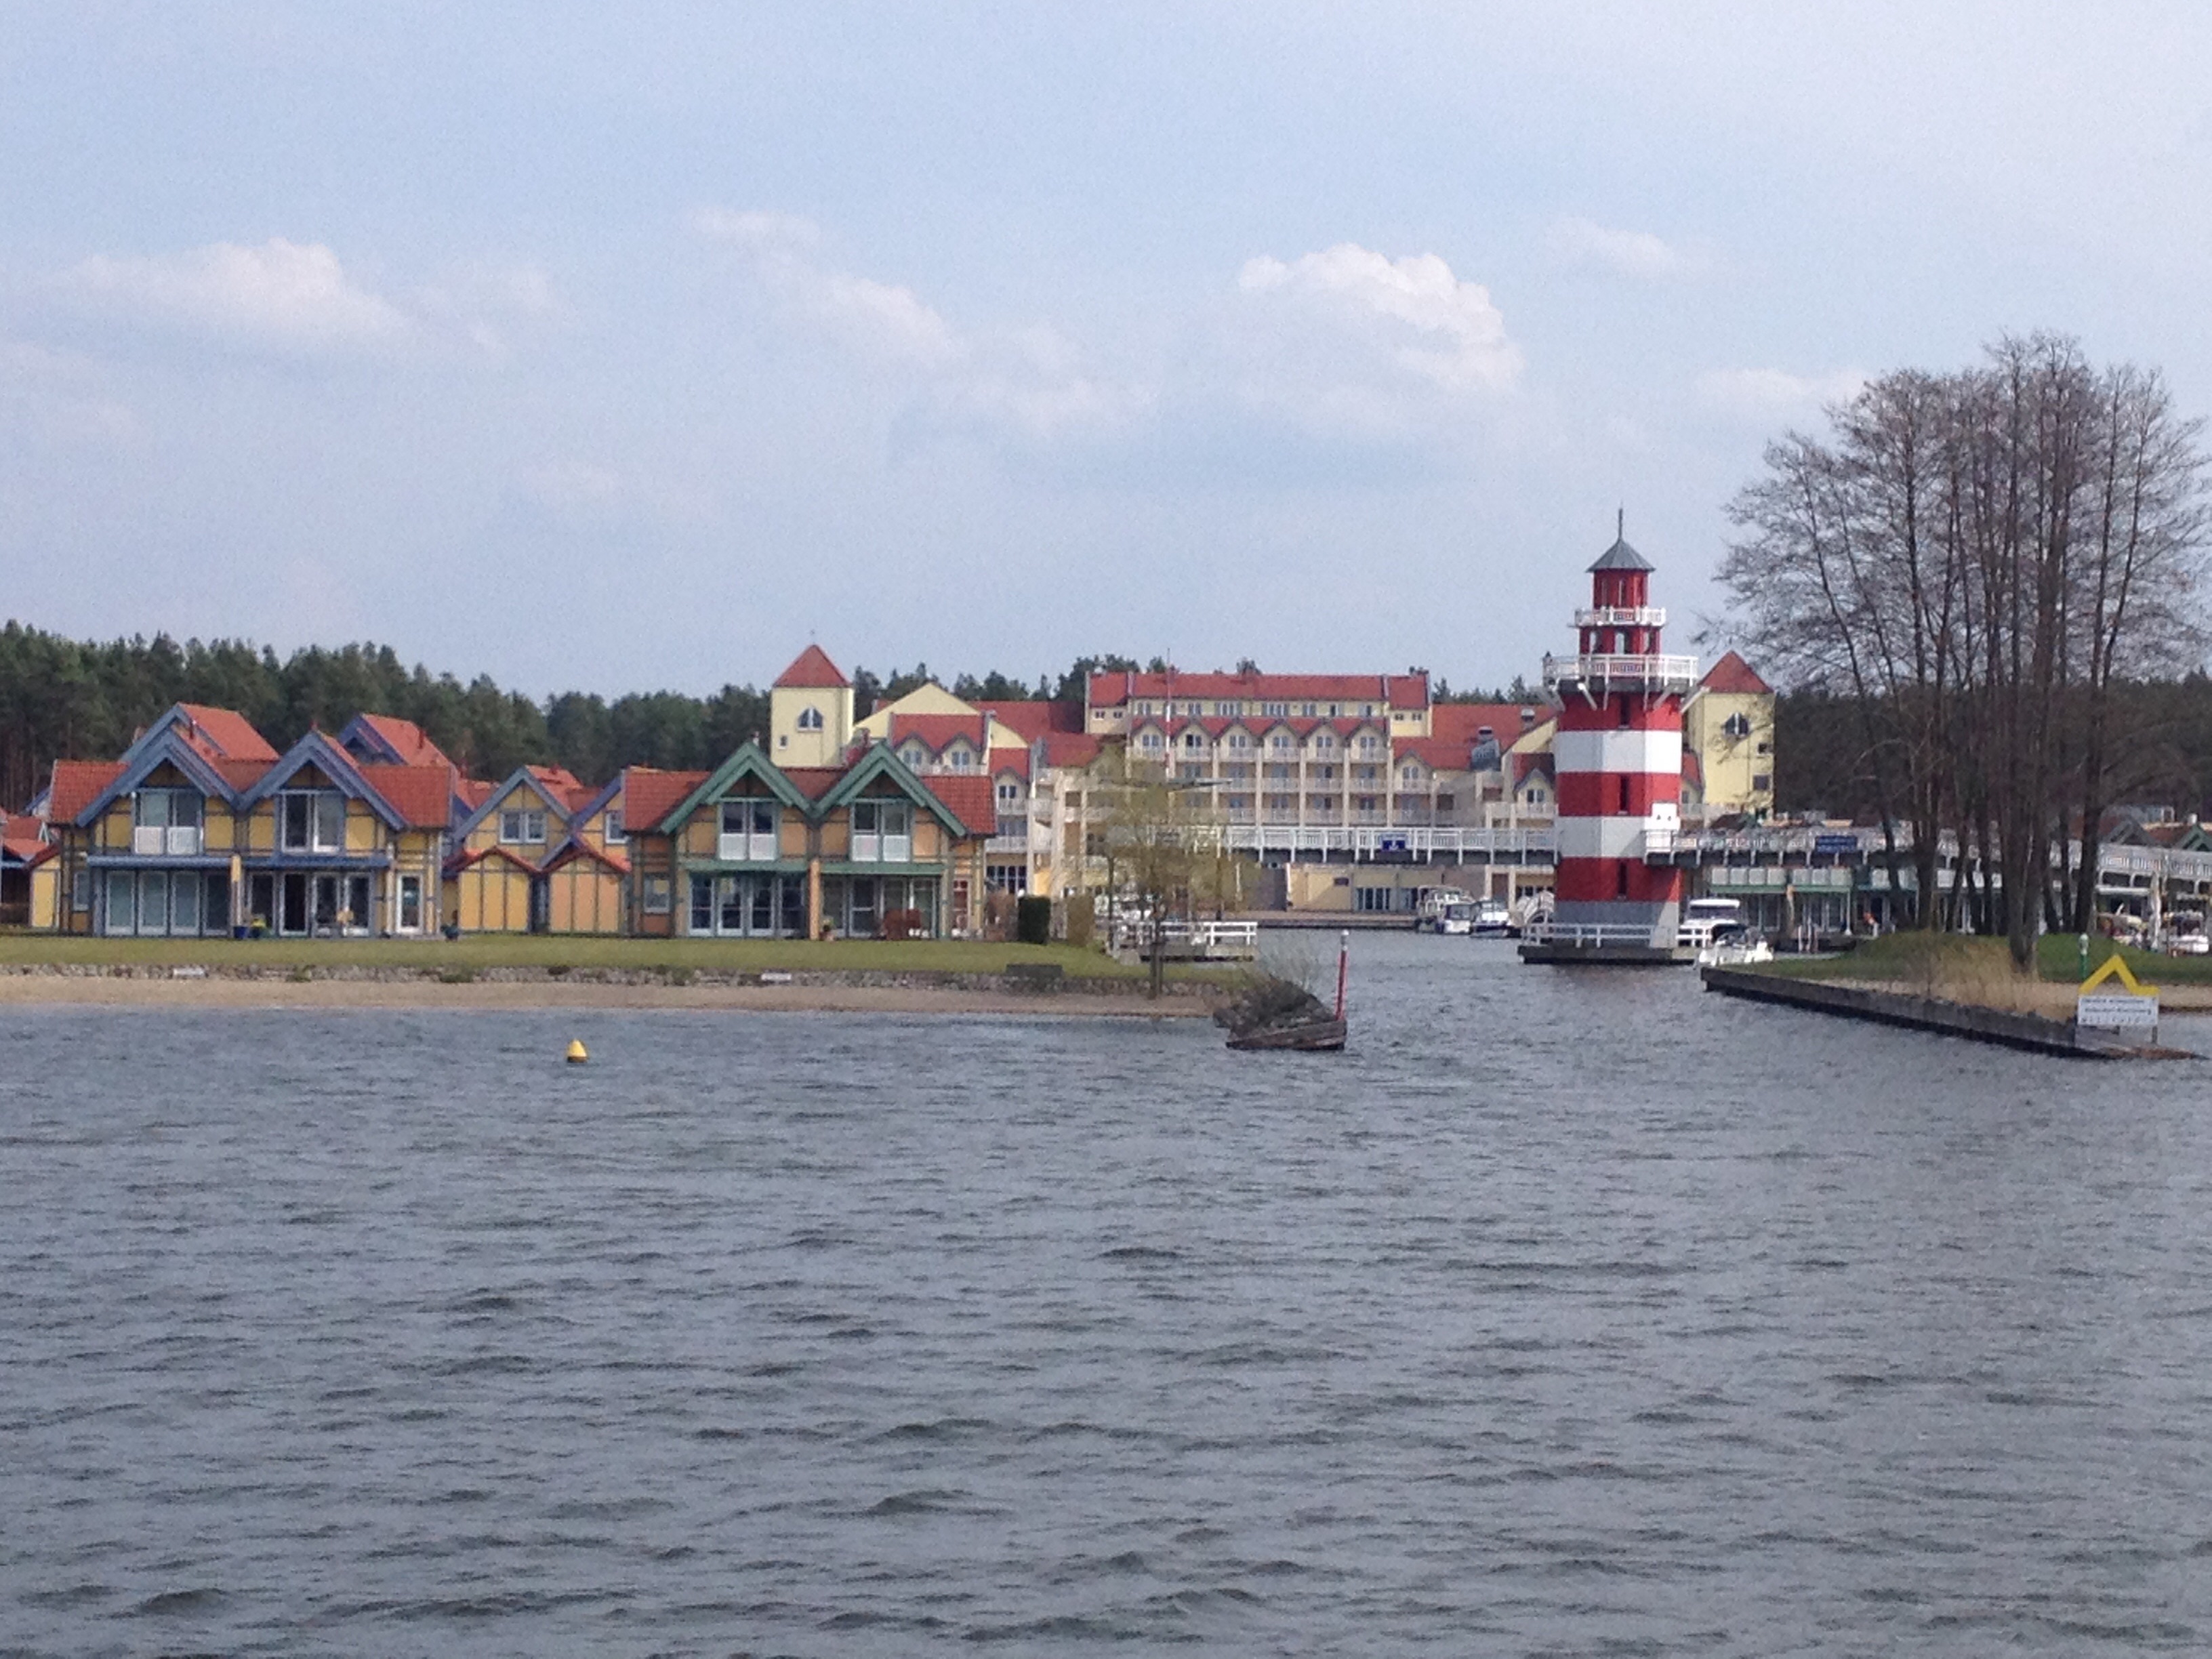
sea, water, dock, lighthouse, boat, vehicle, bay, harbor, marina, port, waterway, boating